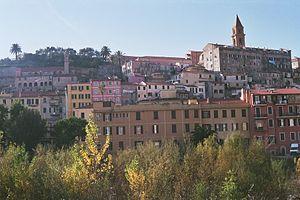
La ville italienne de Vintimille en Ligurie, sur la frontière avec la France. Italiano: La città di Ventimiglia, in Liguria.